Johann Tetzel

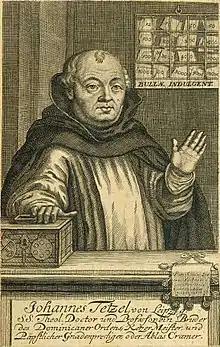

Johann Tetzel (c. 1465 – 11 August 1519) was a German Dominican friar and preacher. He was appointed Inquisitor for Poland and Saxony, later becoming the Grand Commissioner for indulgences in Germany. Tetzel was known for granting indulgences on behalf of the Catholic Church in exchange for tithes to the Church. Indulgences grant a degree of expiation of the punishments of purgatory due to sin. However, the misuse of indulgences within the Church largely contributed to Martin Luther writing his Ninety-five Theses. The main usage of the indulgences by Tetzel was to help fund and build the new St. Peter's Basilica in Rome.